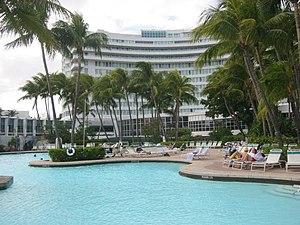
Hôtel [[File:Fontainebleau Miami Beach Resort.jpg ]]Fontainebleau Hotel à Miami Beach en Floride, architecte Morris Lapidus Photo by Jim Rees November 2004